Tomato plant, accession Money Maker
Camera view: bottom (45 deg); turntable rotation: 330 degrees
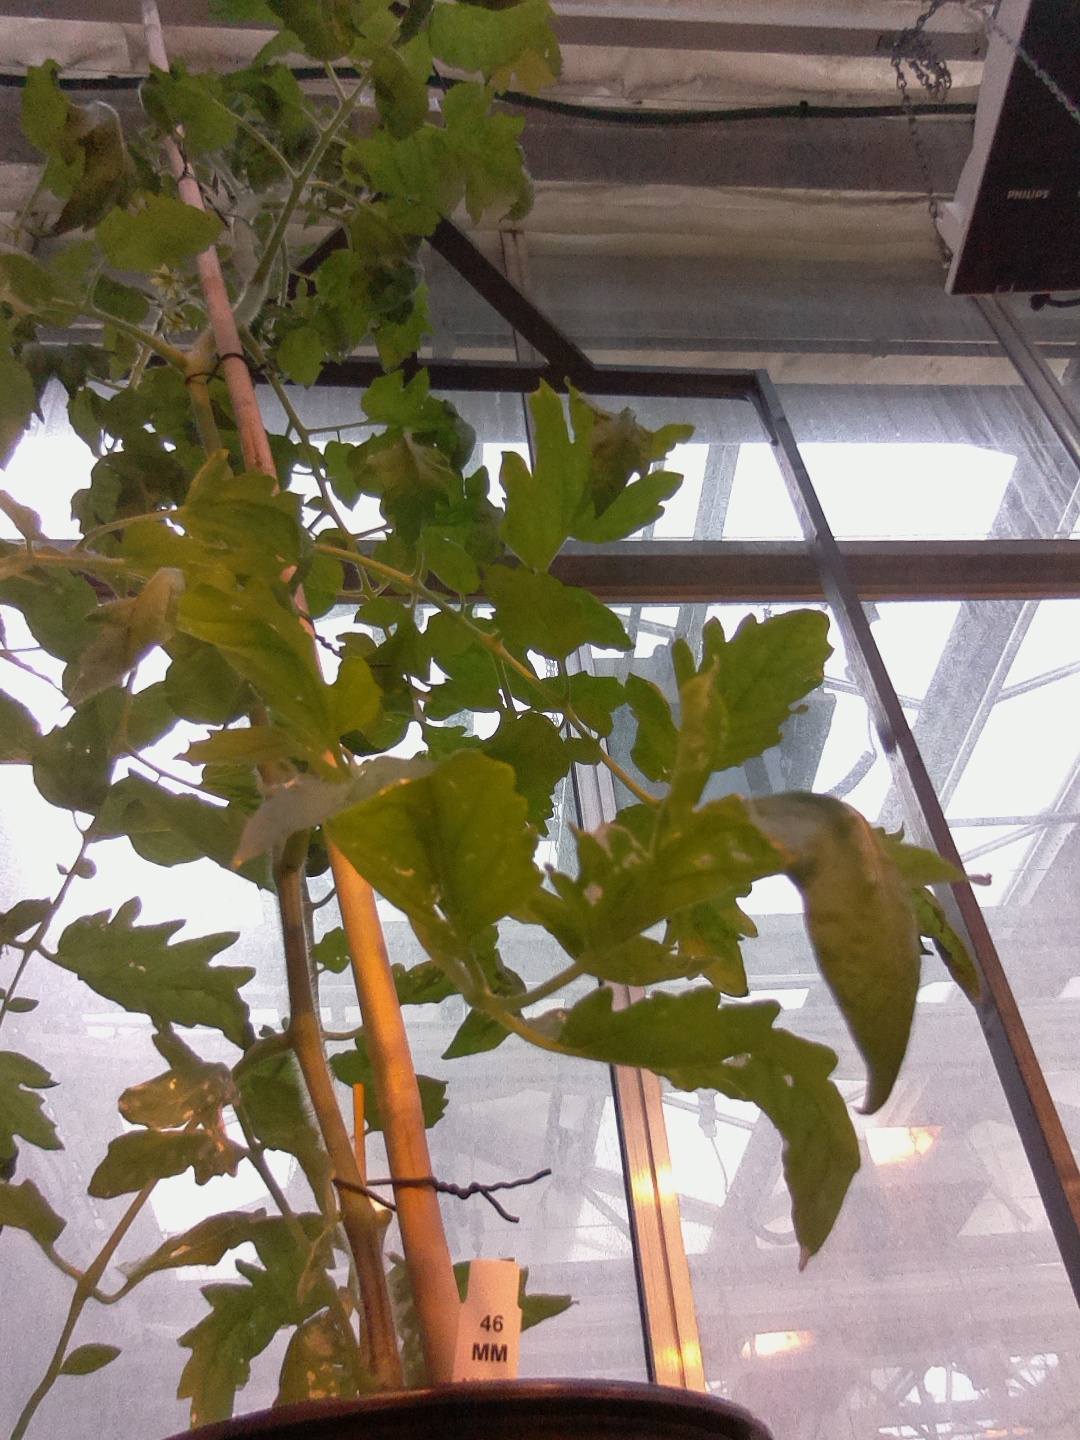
BBCH growth stage 61: 10%-20% of flowers open